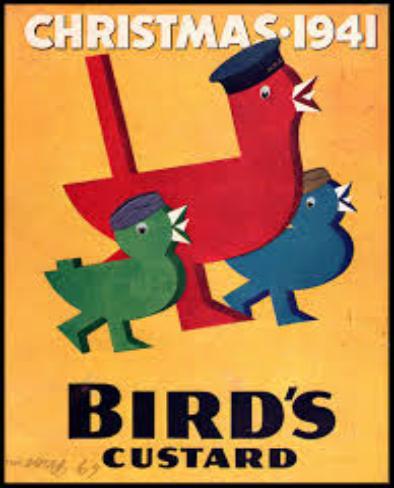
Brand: Bird's Custard
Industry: Food